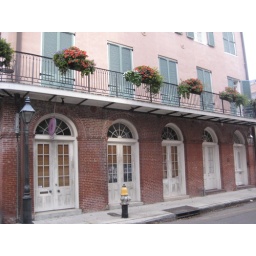
flower boxes in New Orleans